Jaura Sian

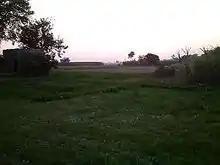
View of Jaura Sian

Jaura Sian is a village in Gujranwala District in Punjab, Pakistan.